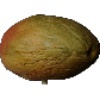
Label: Papaya 1